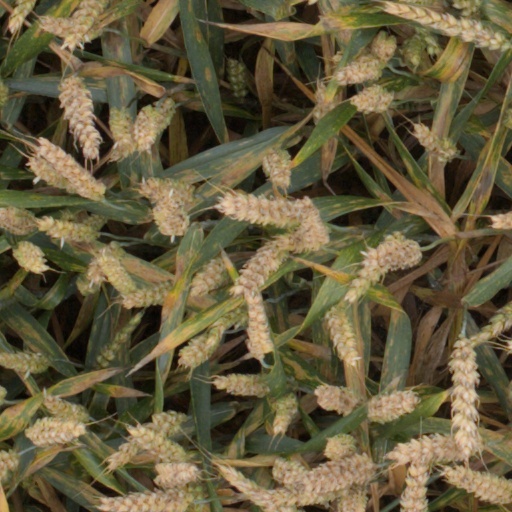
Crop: wheat